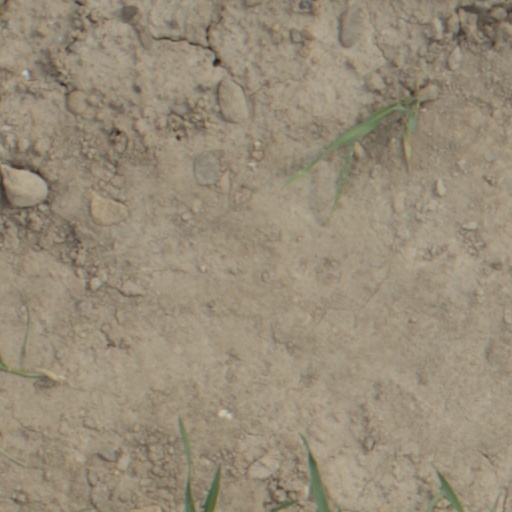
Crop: wheat